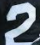
Number: 2